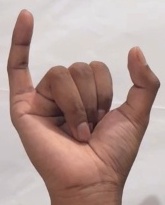
ASL sign: Y